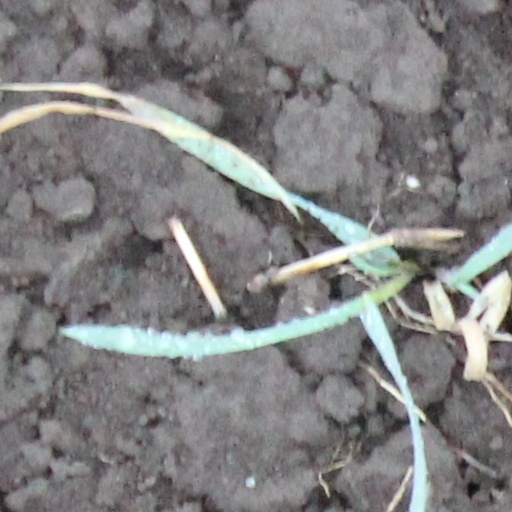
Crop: wheat